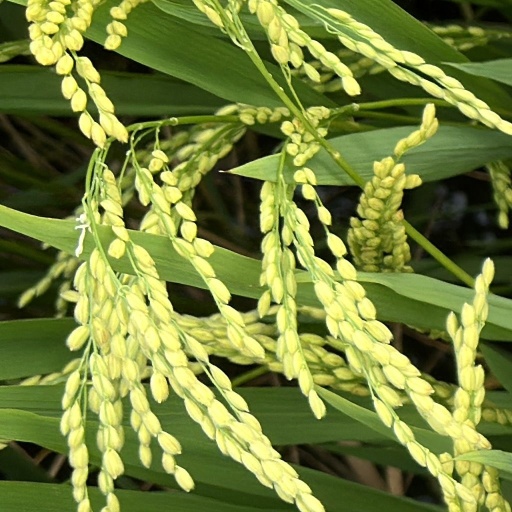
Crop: rice